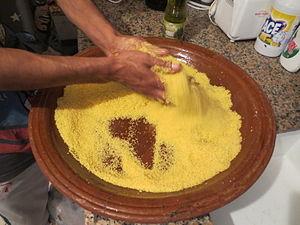
Couscous
Le couscous est d'une part une semoule de blé dur préparée à l'huile d'olive et d'autre part, une spécialité culinaire issue de la cuisine berbère, à base de couscous, de légumes, d'épices, d'huile d'olive, et de viande ou de poisson.